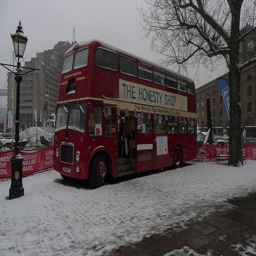
a red double decked bus advertising a shop
A double decker bus parked on a city sidewalk
a big double deck bus that is surrounded by snow
A bus is parked on the side of a snowy road
a public transit bus on a city street covered in snow